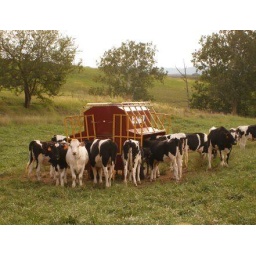
The white cow followed me around while I walked up the hill